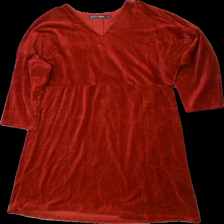
View: front
Type: Dress
Category: Ladies
Brand: Not in the list
Brand text on label: Gmdsn sjögren
Colors: Red
Material: 85% bomull 15% polyester
Pattern: Other
Cut: V-collar
Size: L
Season: All
Damage: lite dammig
Damage location: middle center
Price range: 50-100
Recommended usage: Reuse
Description: ribbad lång klänning